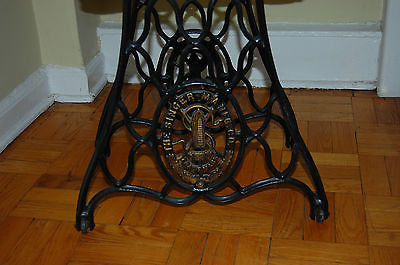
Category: cabinet